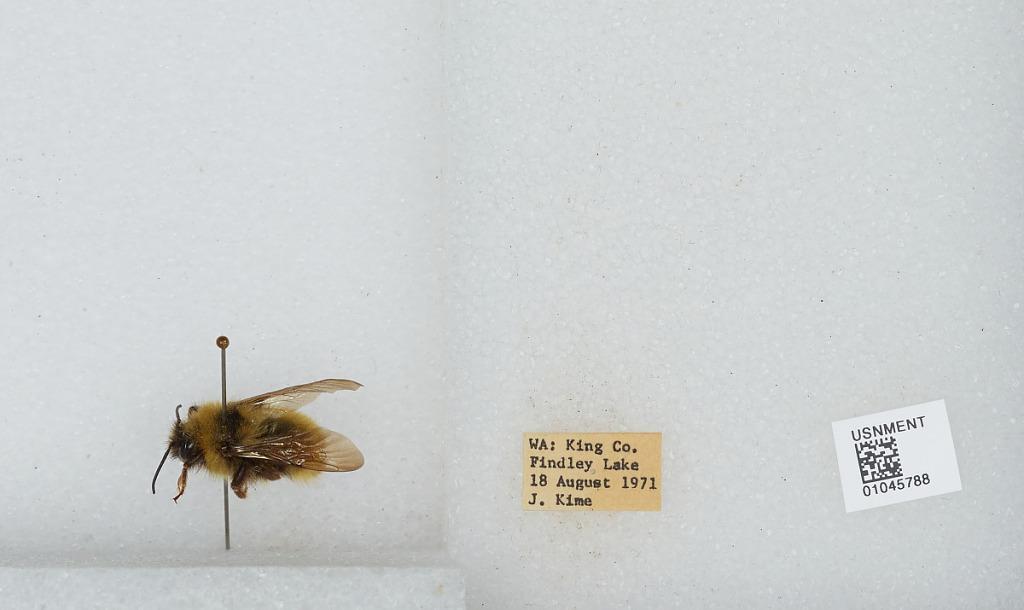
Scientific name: Bombus sp.
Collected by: J. Kime
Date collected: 1971-8-18
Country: United States
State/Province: Washington
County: King
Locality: Findley Lake
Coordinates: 47.4531, -117.573